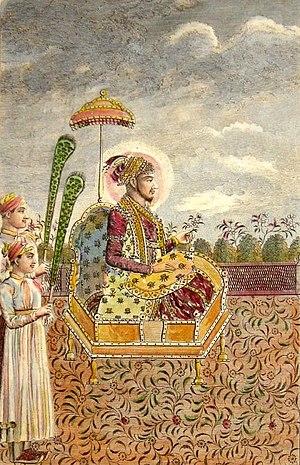
Shah Alam II est un empereur moghol de 1759 à 1806.